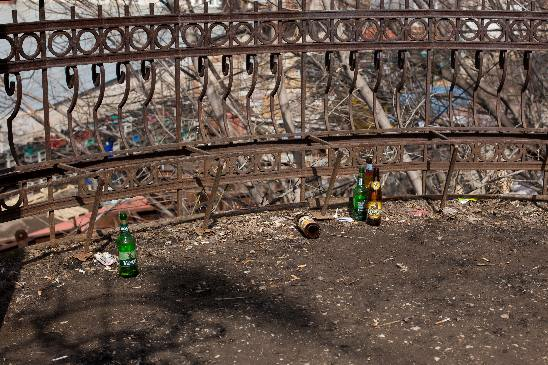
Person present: No